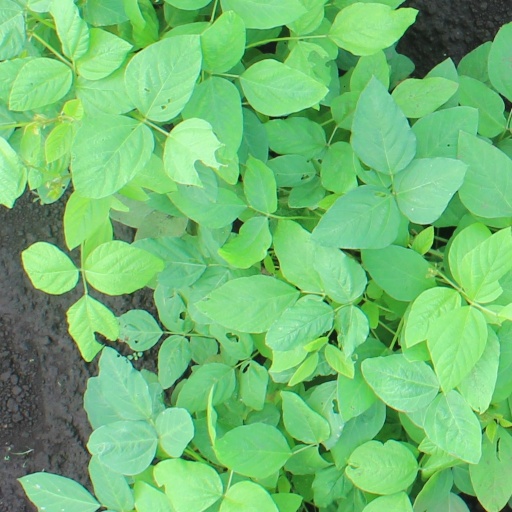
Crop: soybean